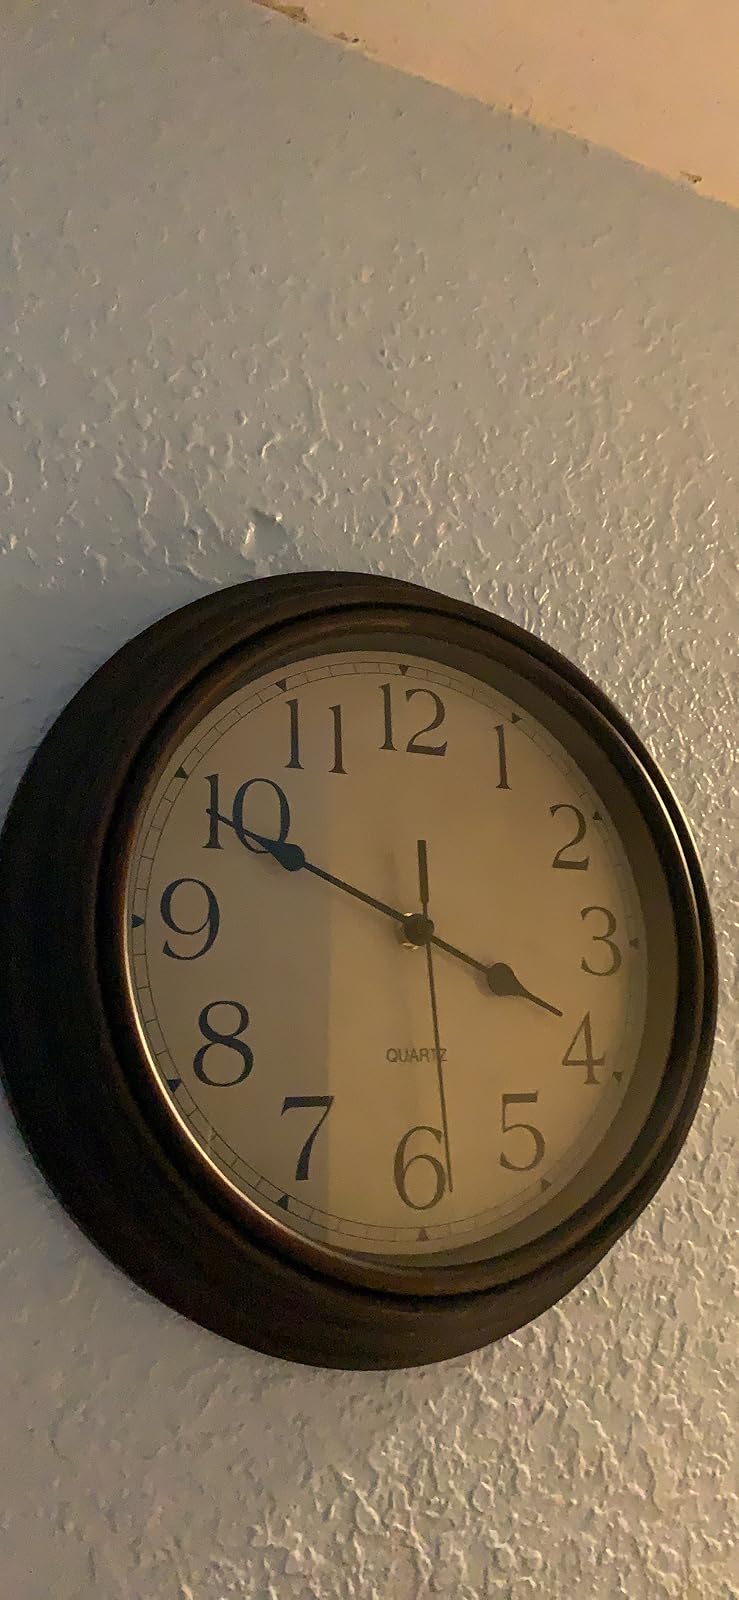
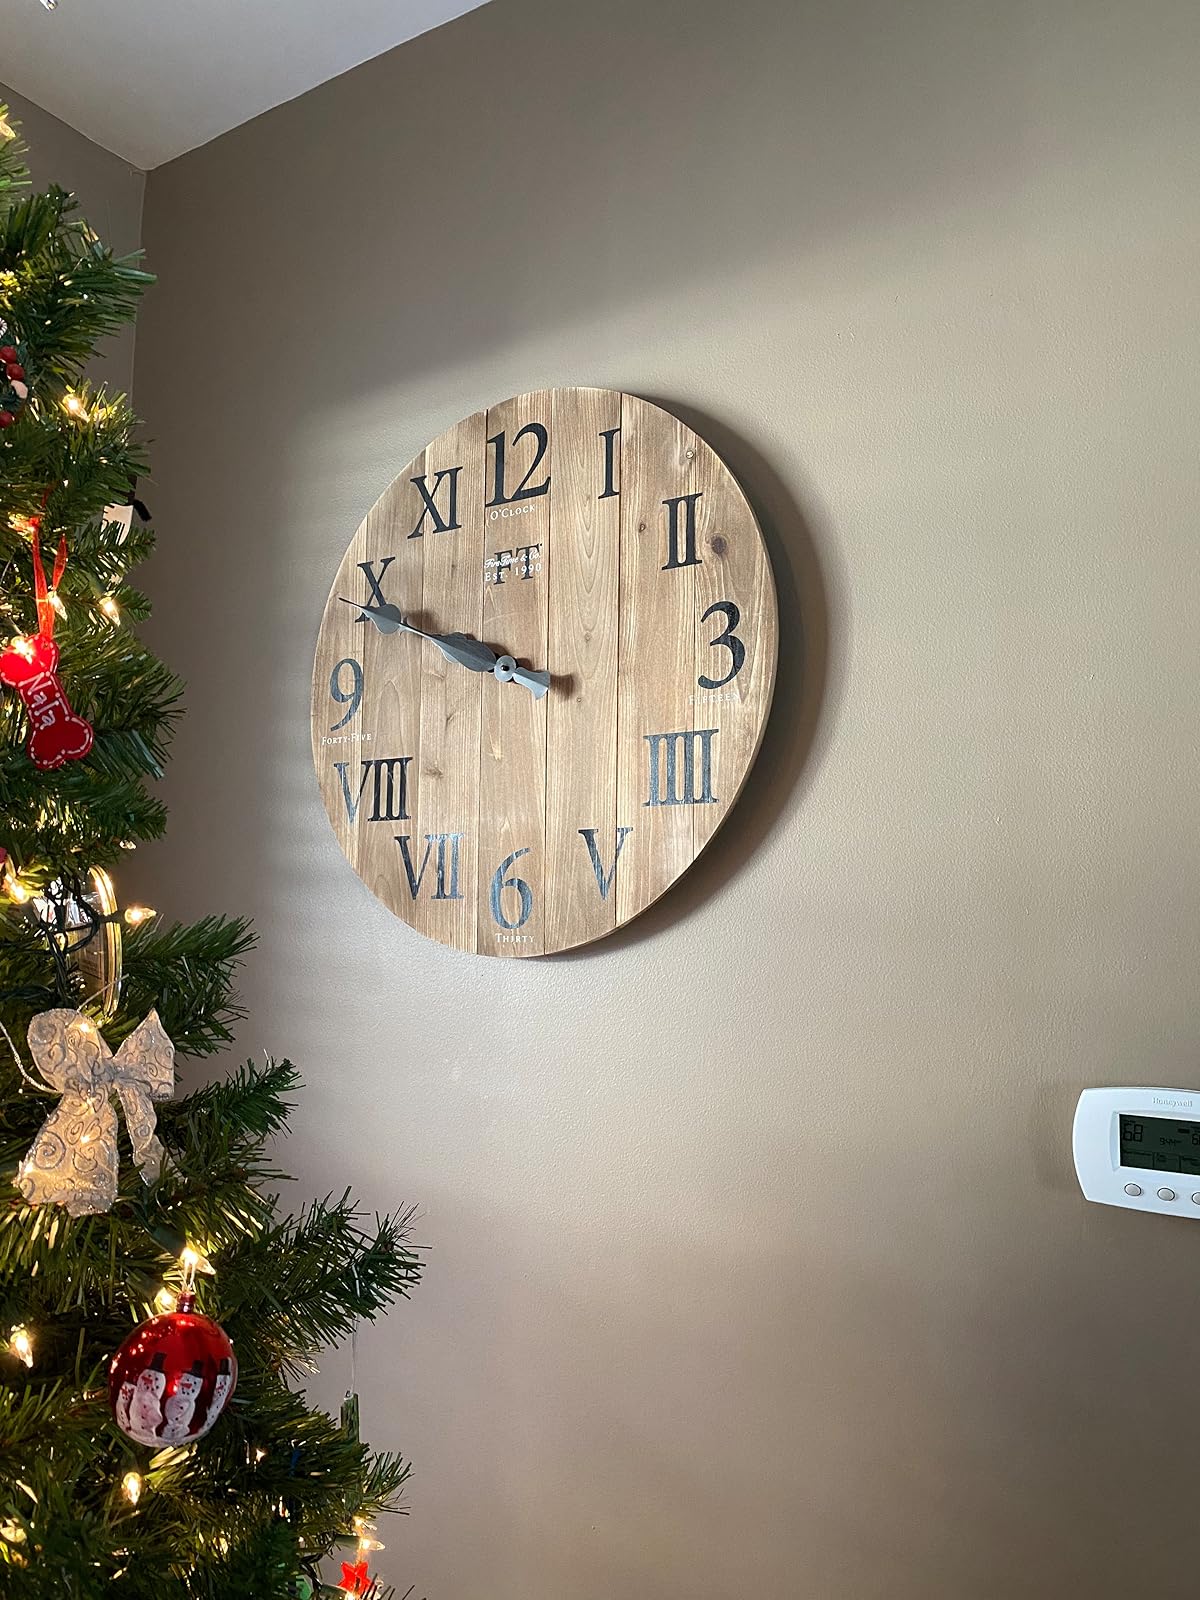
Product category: clock
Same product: no